History of Madagascar

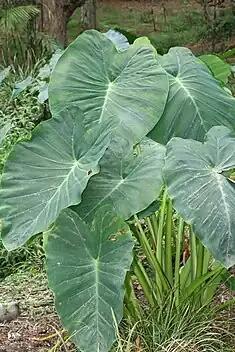
The taro ("saonjo" in Malagasy) is, according to an old Malagasy proverb, "the elder of the rice" ("Ny saonjo no zokin'ny vary"), and was also a staple diet for the proto-Austronesians

The first known concentrated population of human settlers emerged along the southeastern coast of the island, although the first landfall may have been made on the northern coast. Upon arrival, early settlers practiced "tavy" (slash-and-burn agriculture) to clear the virgin coastal rainforests for the cultivation of their crops. The first settlers encountered Madagascar's wealth of megafauna, including giant lemurs, elephant birds, giant fossa and the Malagasy hippopotamus, which have since become extinct due to hunting and habitat destruction.